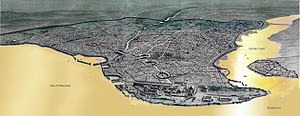
Det Byzantinske Rige / Historie / Det byzantinske riges tidlige historie
Det Byzantinske Riges hovedstad, Konstantinopel.
Det Byzantinske Rige blev skabt i en opbrudstid markeret af interne magtkampe og grænsekrige i det romerske verdensrige.